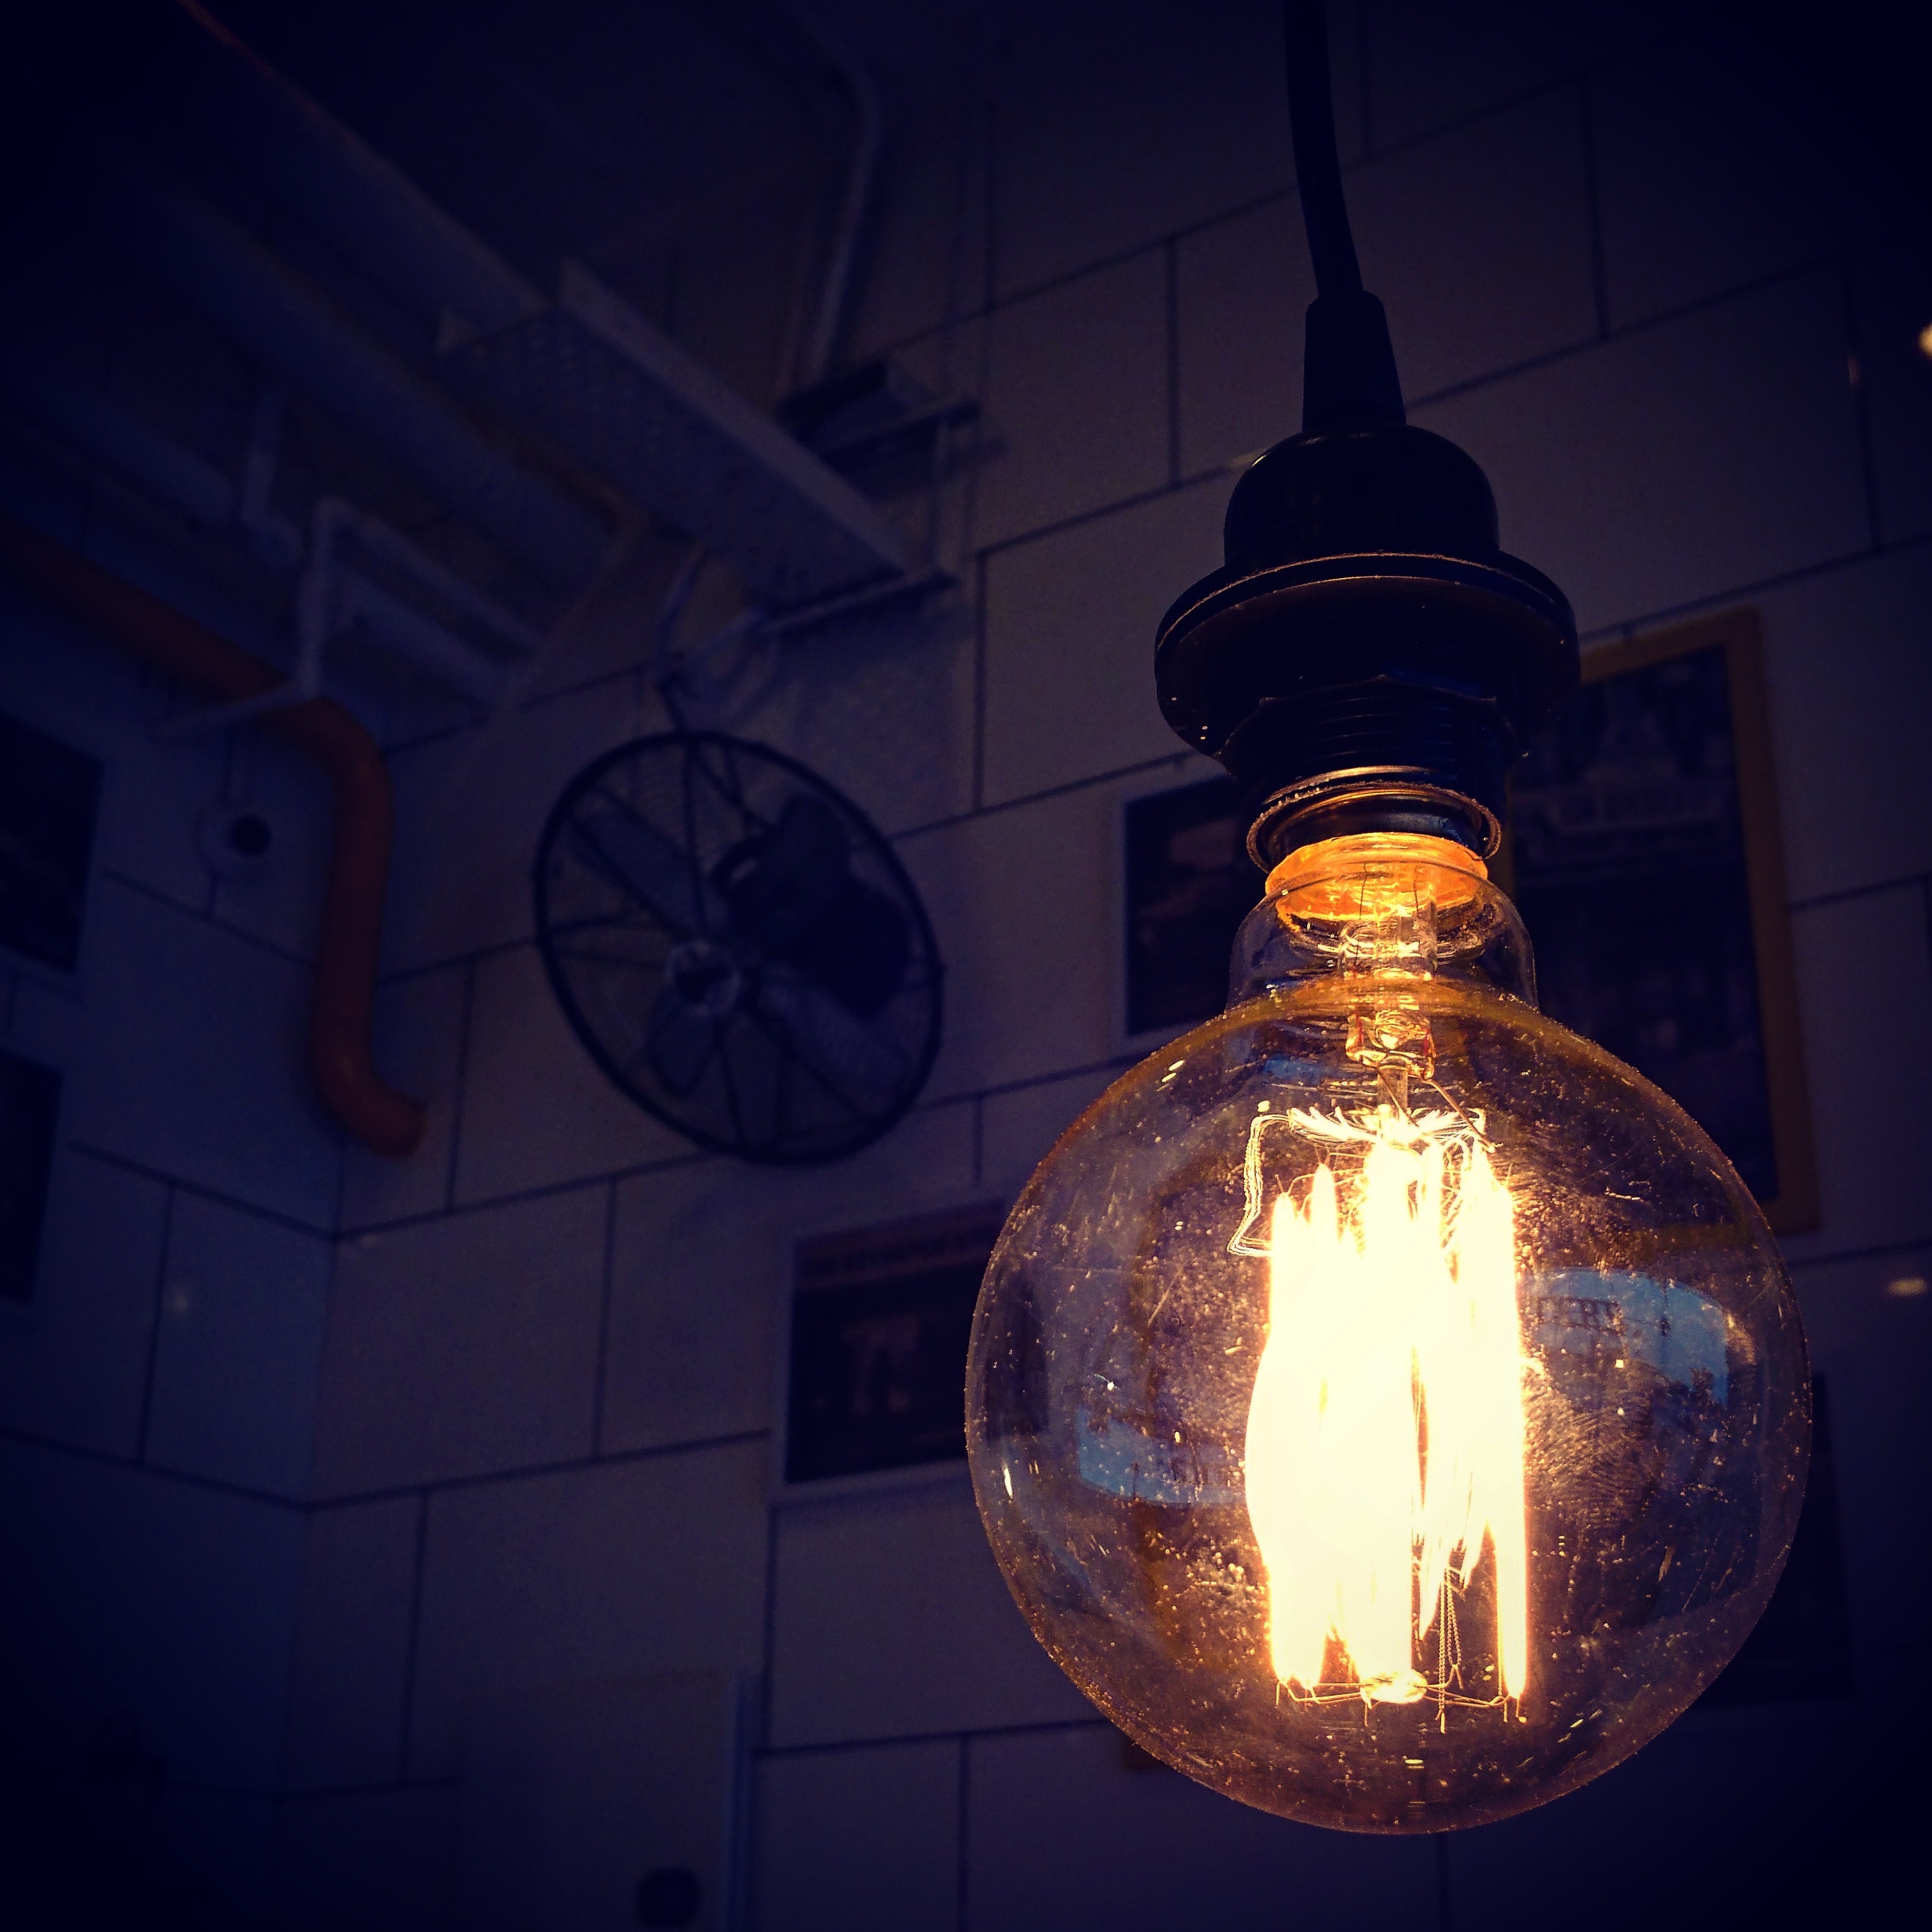
sky, lighting, light, light fixture, incandescent light bulb, light bulb, cloud, night, facial hair, lighting accessory, darkness, nightlight, Material property, lamp, metal, Tints and shades, ceiling fixture, glass, interior design, world, electricity